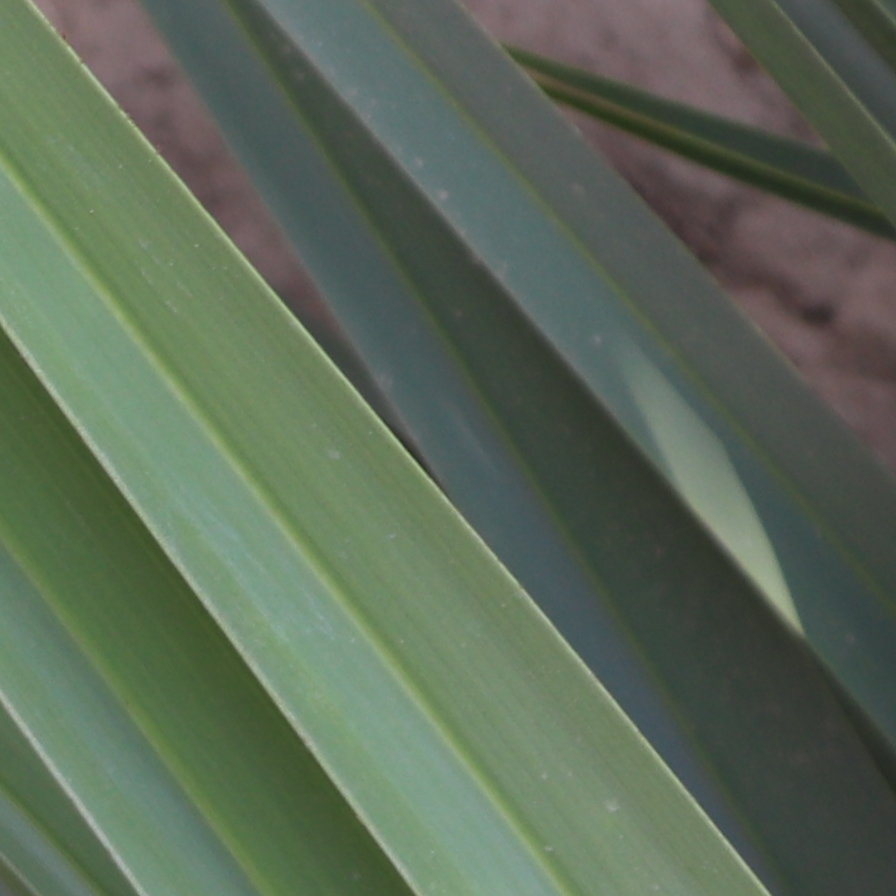
Label: Healthy